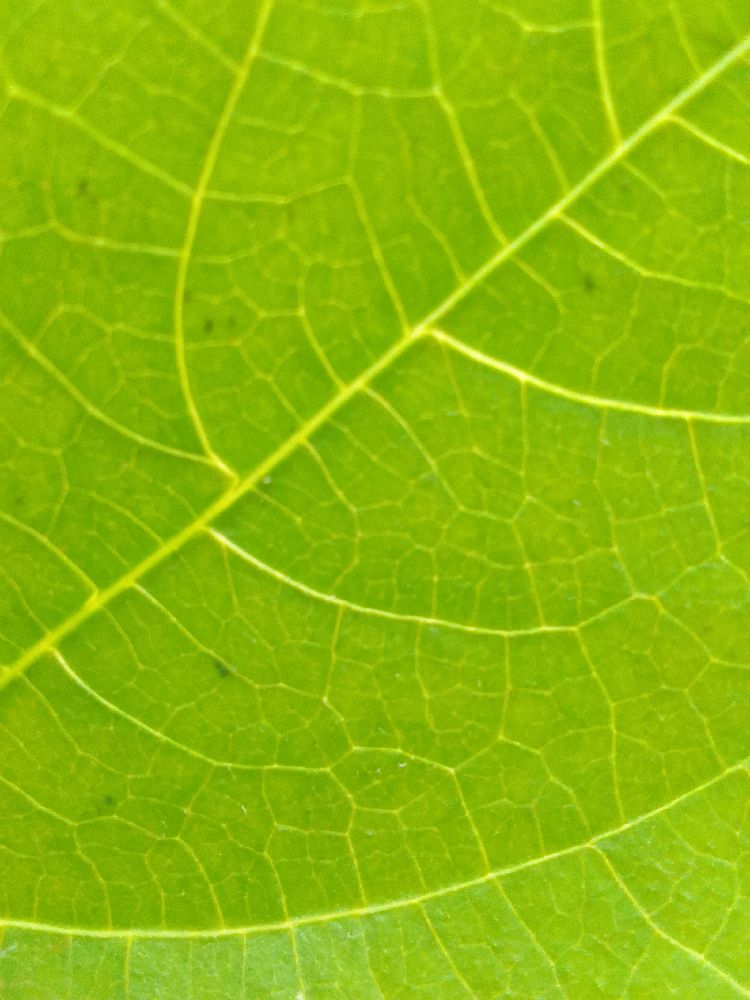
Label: healthy